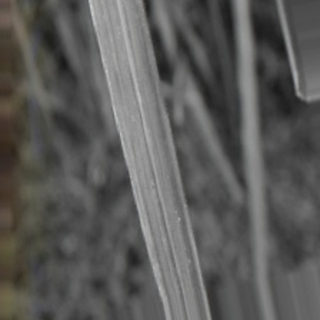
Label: sugarcane_bacterial_blight